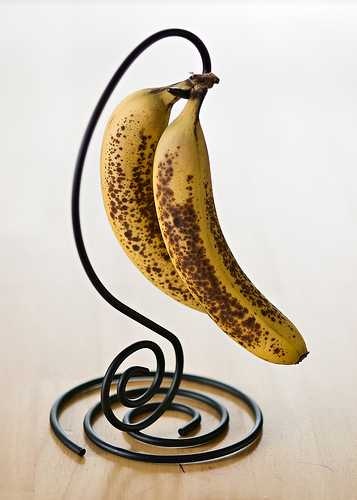
Label: Banana